Lindy Hemming

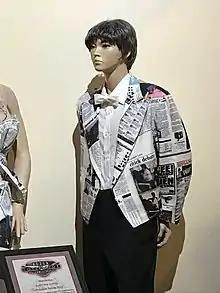
A costume from "Tomorrow Never Dies" on display at the Dezer Collection in Miami, designed by Hemming.

Hemming began her professional career at London's Open Space Theatre, where she performed multitask duties and often operated on a limited budget, a commitment that lasted for over a decade. She also worked for several years at the Hampstead Theatre Club. During that time, Hemming met many prominent directors, such as Michael Rudman, Alan Ayckbourn, Trevor Nunn, Richard Eyre, Howard Davies, and Nancy Meckler, who frequently asked her about collaboration on bigger-scale productions. She consequently made various designs for some of the biggest companies on the British stage and, at one point, had five London shows running simultaneously; those include productions for the Royal National Theatre, the Royal Shakespeare Company, and the West End. She also worked on Broadway and received a Tony Award for Best Costume Design nomination for the 1983 production of Shakespeare's "All's Well That Ends Well".